C. Walter Hodges

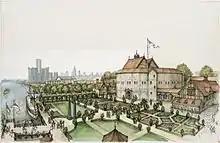
Conceptual drawing for Shakespeare's Globe in Detroit

Hodges's Shakespearean expertise led Wayne State University theatre department chair Leonard Leone to invite him to Detroit in the late 1970s and early 1980s to work on Leone's proposed reconstruction of the Globe Theatre on the Detroit River. The city suffered financially after the collapse of the U.S. auto industry and the project fell apart in 1982.